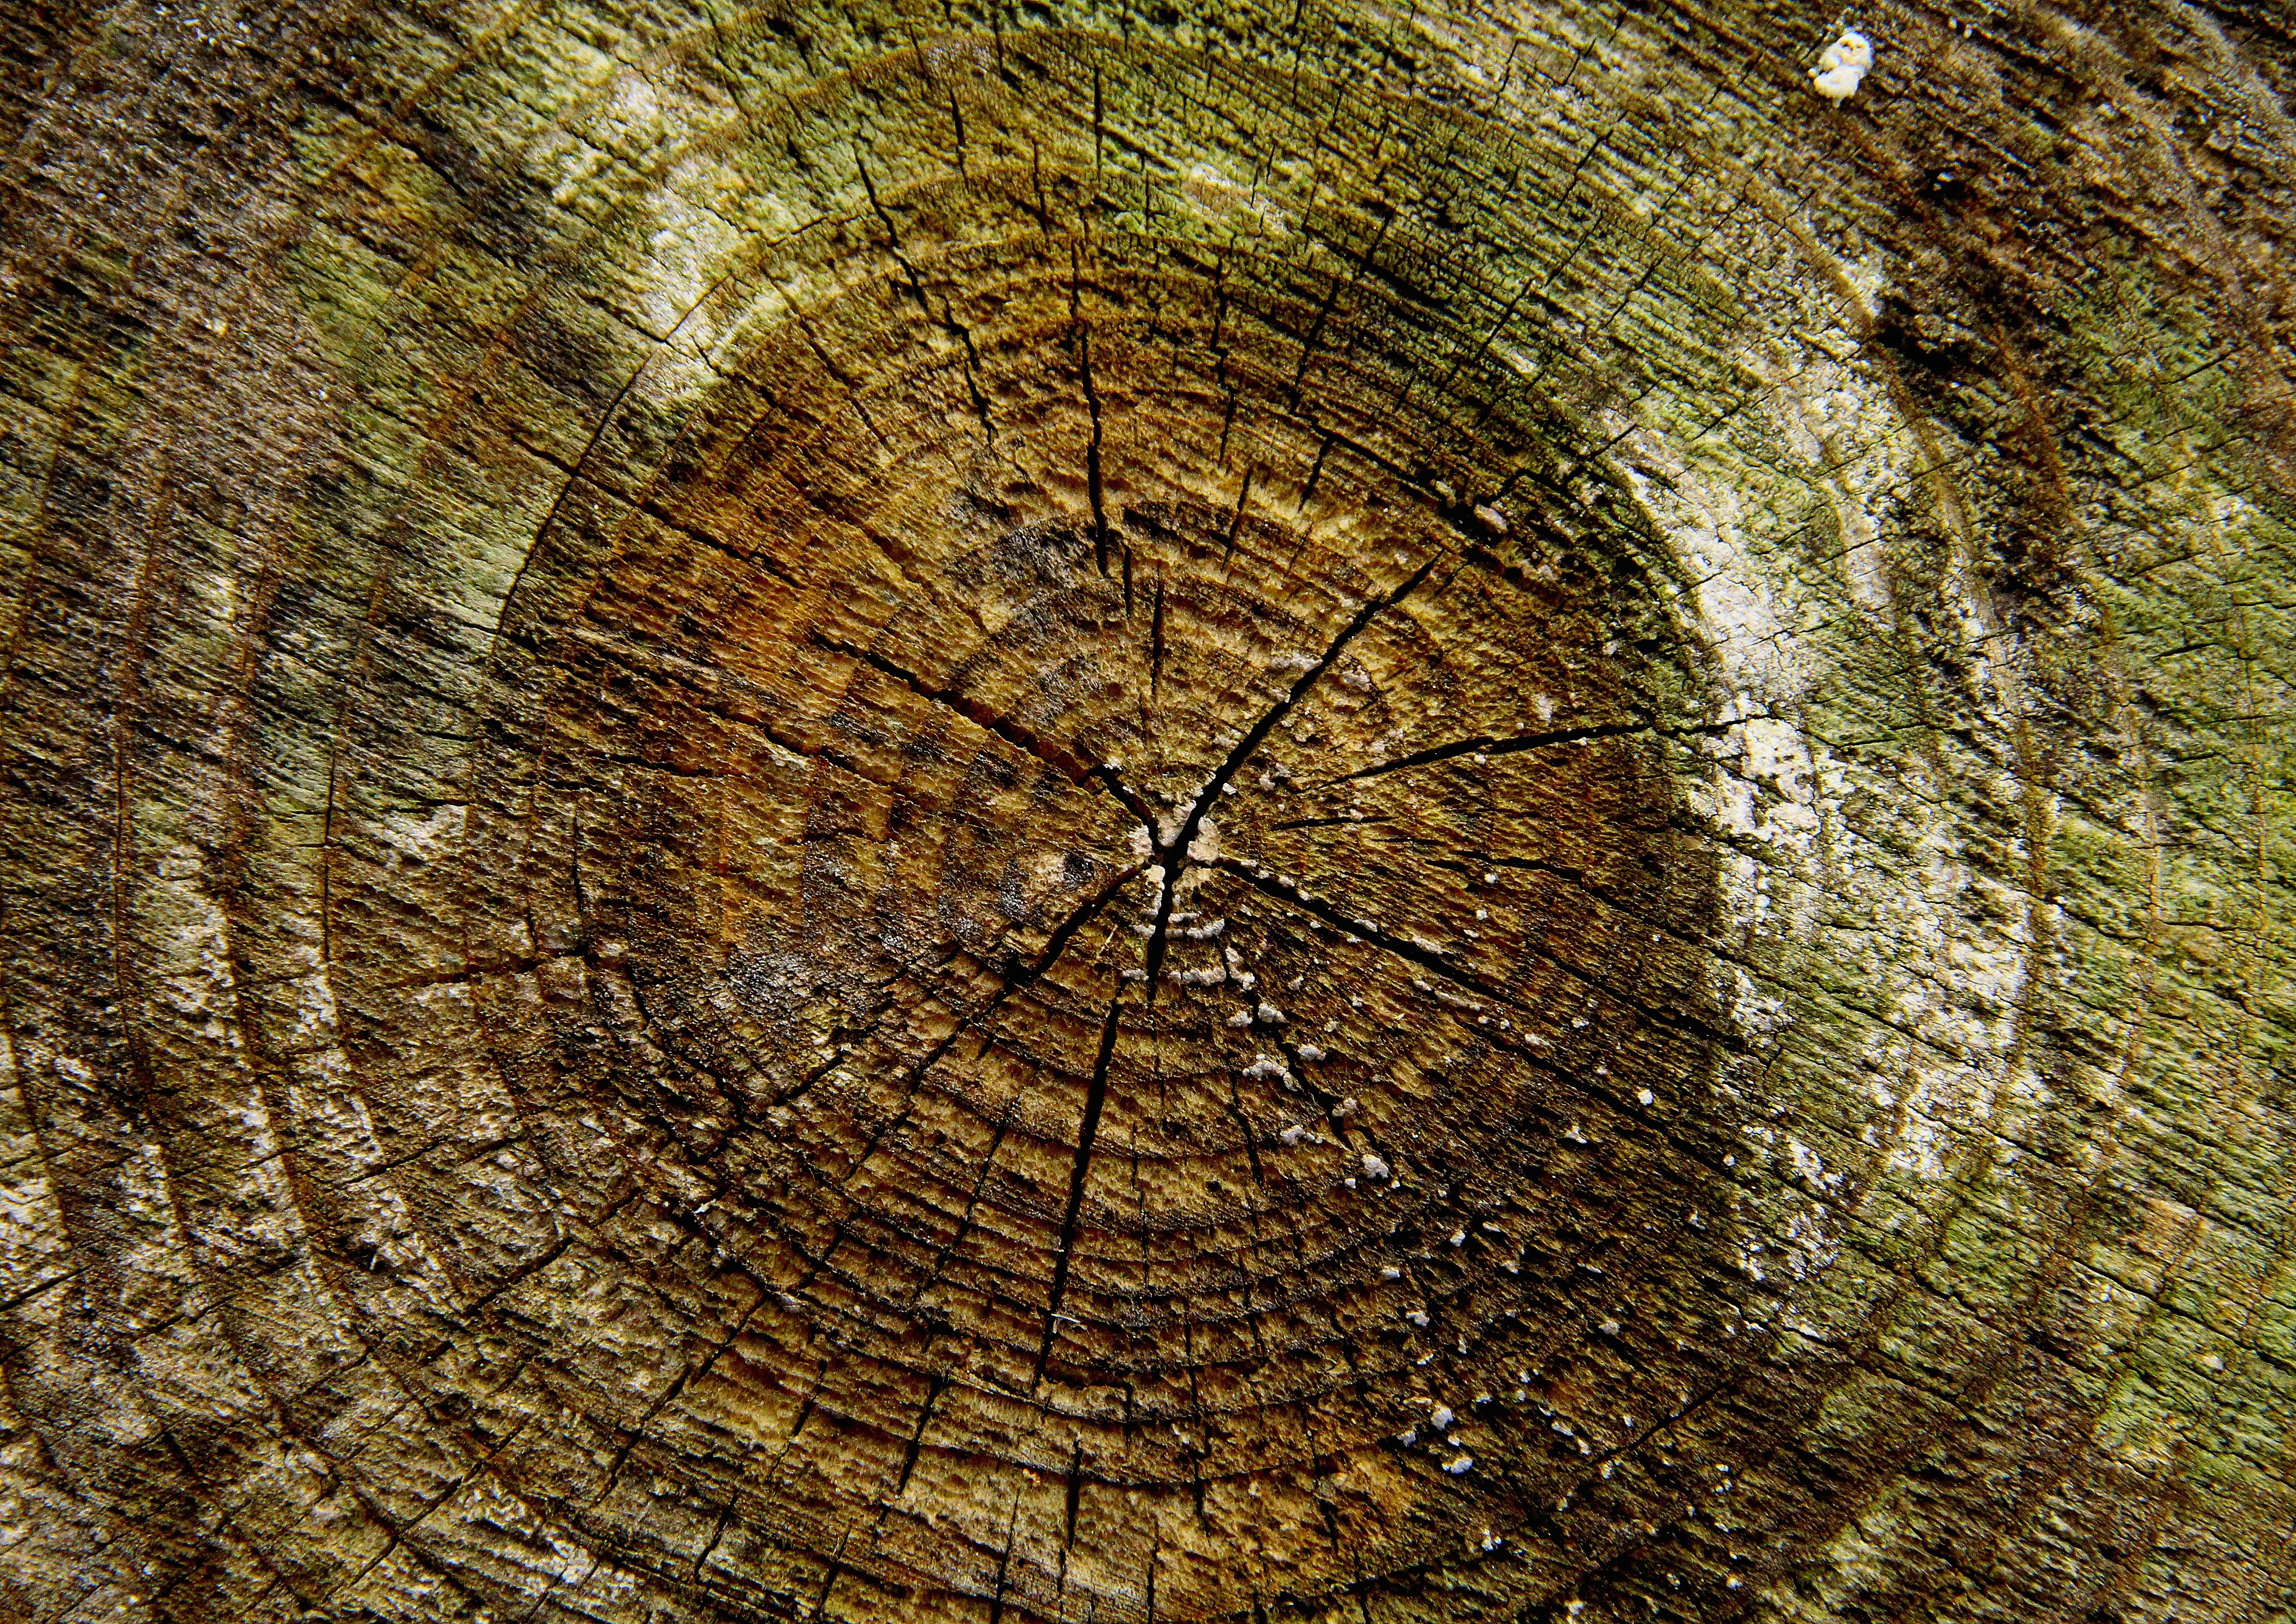
tree, rock, plant, wood, texture, leaf, trunk, wall, art, tree stump, archaeological site, ancient history, woody plant